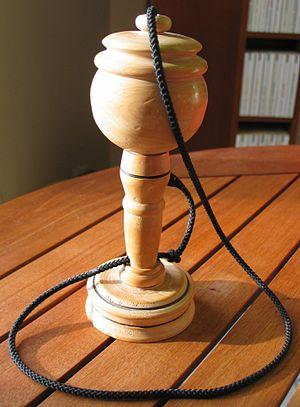
Bilboquet en buis
Le bilboquet est un jeu d’adresse composé d’une tige souvent en bois reliée par une cordelette à une boule percée d’un ou de plusieurs trous d’un diamètre ajusté à la tige. Son nom français vient de Bil le Bocquet qui désigne la pointe d’un javelot. Il est présent dans de nombreuses cultures et époques sous différents noms et son origine est très ancienne.